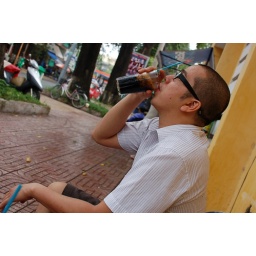
sidewalk coffee + street snacks in district 1 - hcmc, vietnam